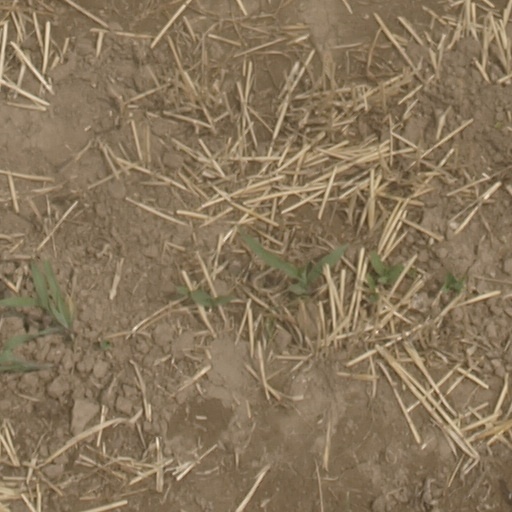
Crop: maize; corn